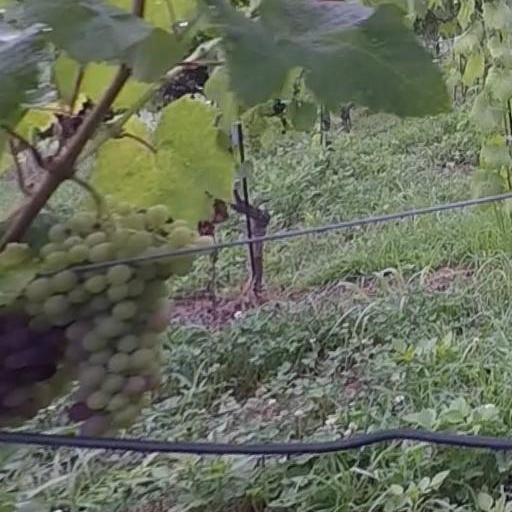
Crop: grape